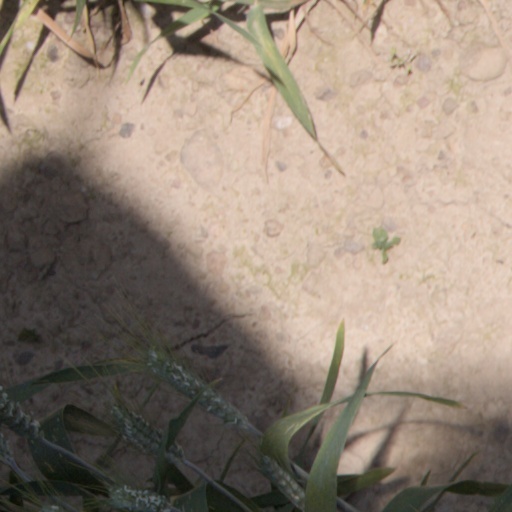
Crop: wheat